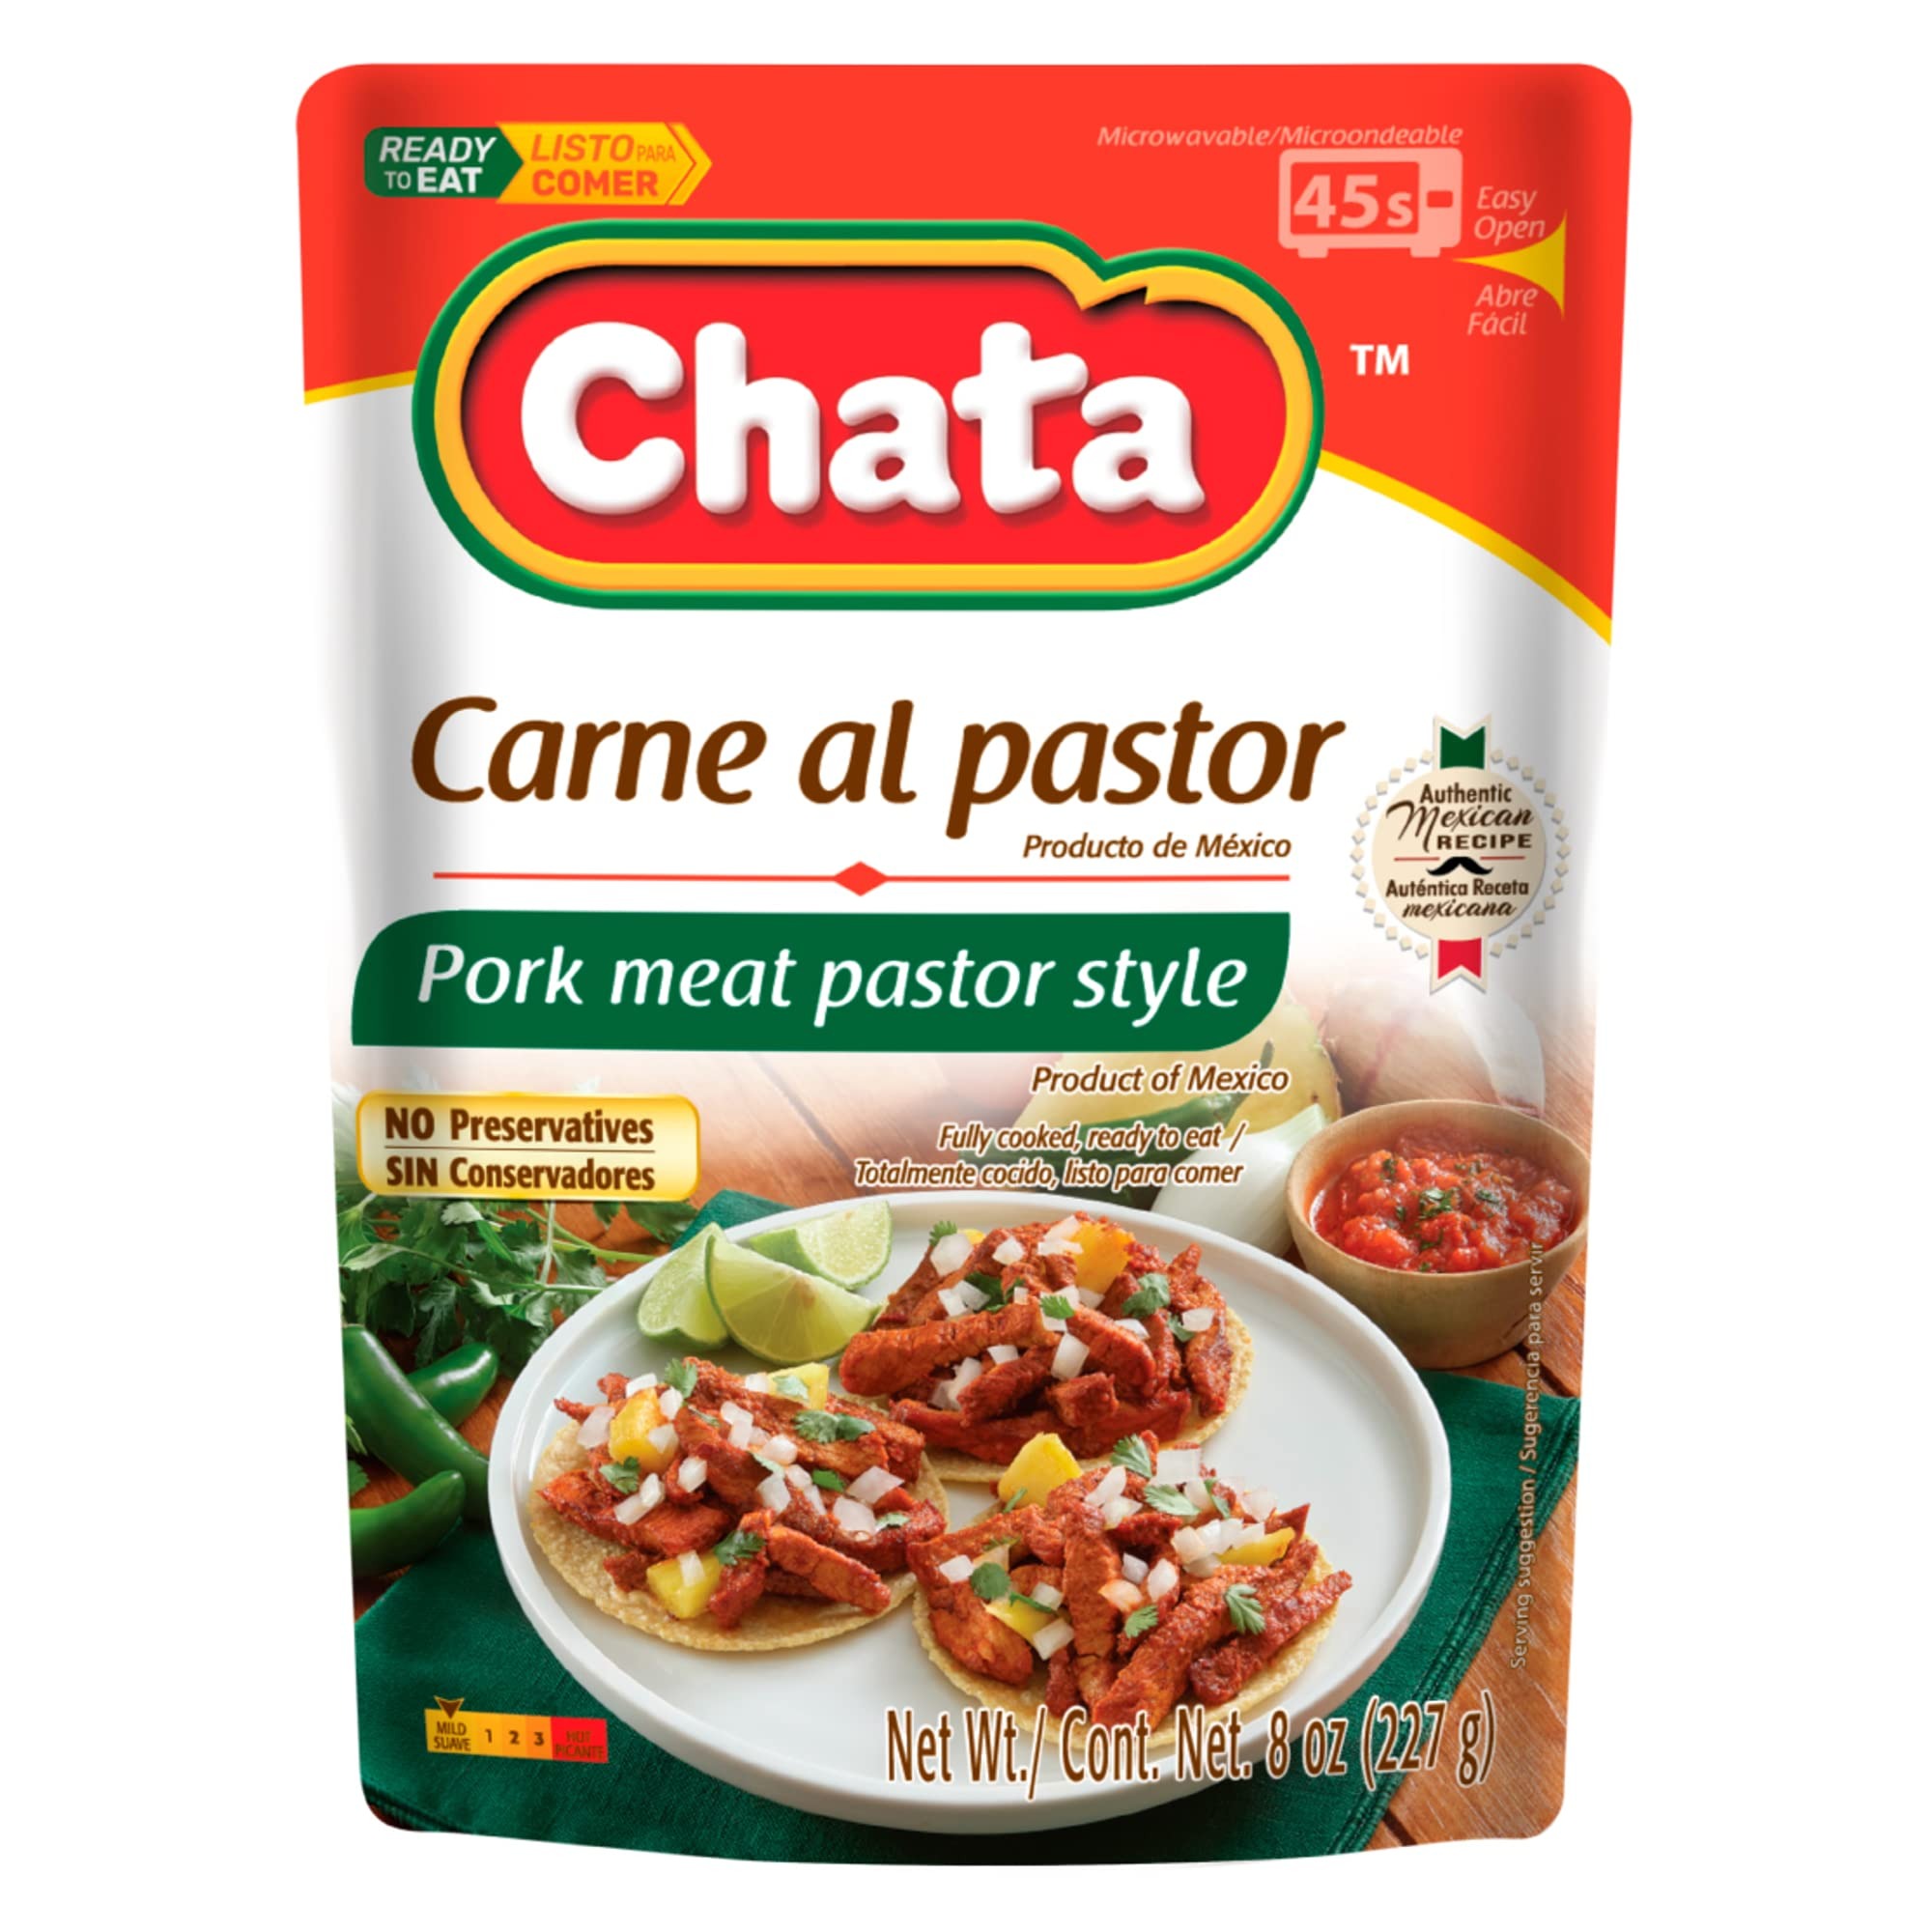
Item Name: Chata Pork Meat Pastor Style Pouch 8 Oz (Pack of 1)
Bullet Point 1: Preservative free
Bullet Point 2: 100% pork meat
Bullet Point 3: Fully Cooked
Bullet Point 4: Authentic Mexican Recipe
Bullet Point 5: Easy Open
Bullet Point 6: Ready to Eat
Bullet Point 7: Product of Mexico
Bullet Point 8: High Protein
Value: 8.0
Unit: Ounce

Price: 4.58